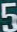
Number: 5